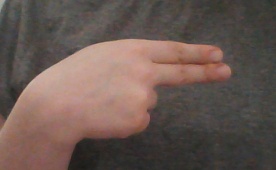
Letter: ain